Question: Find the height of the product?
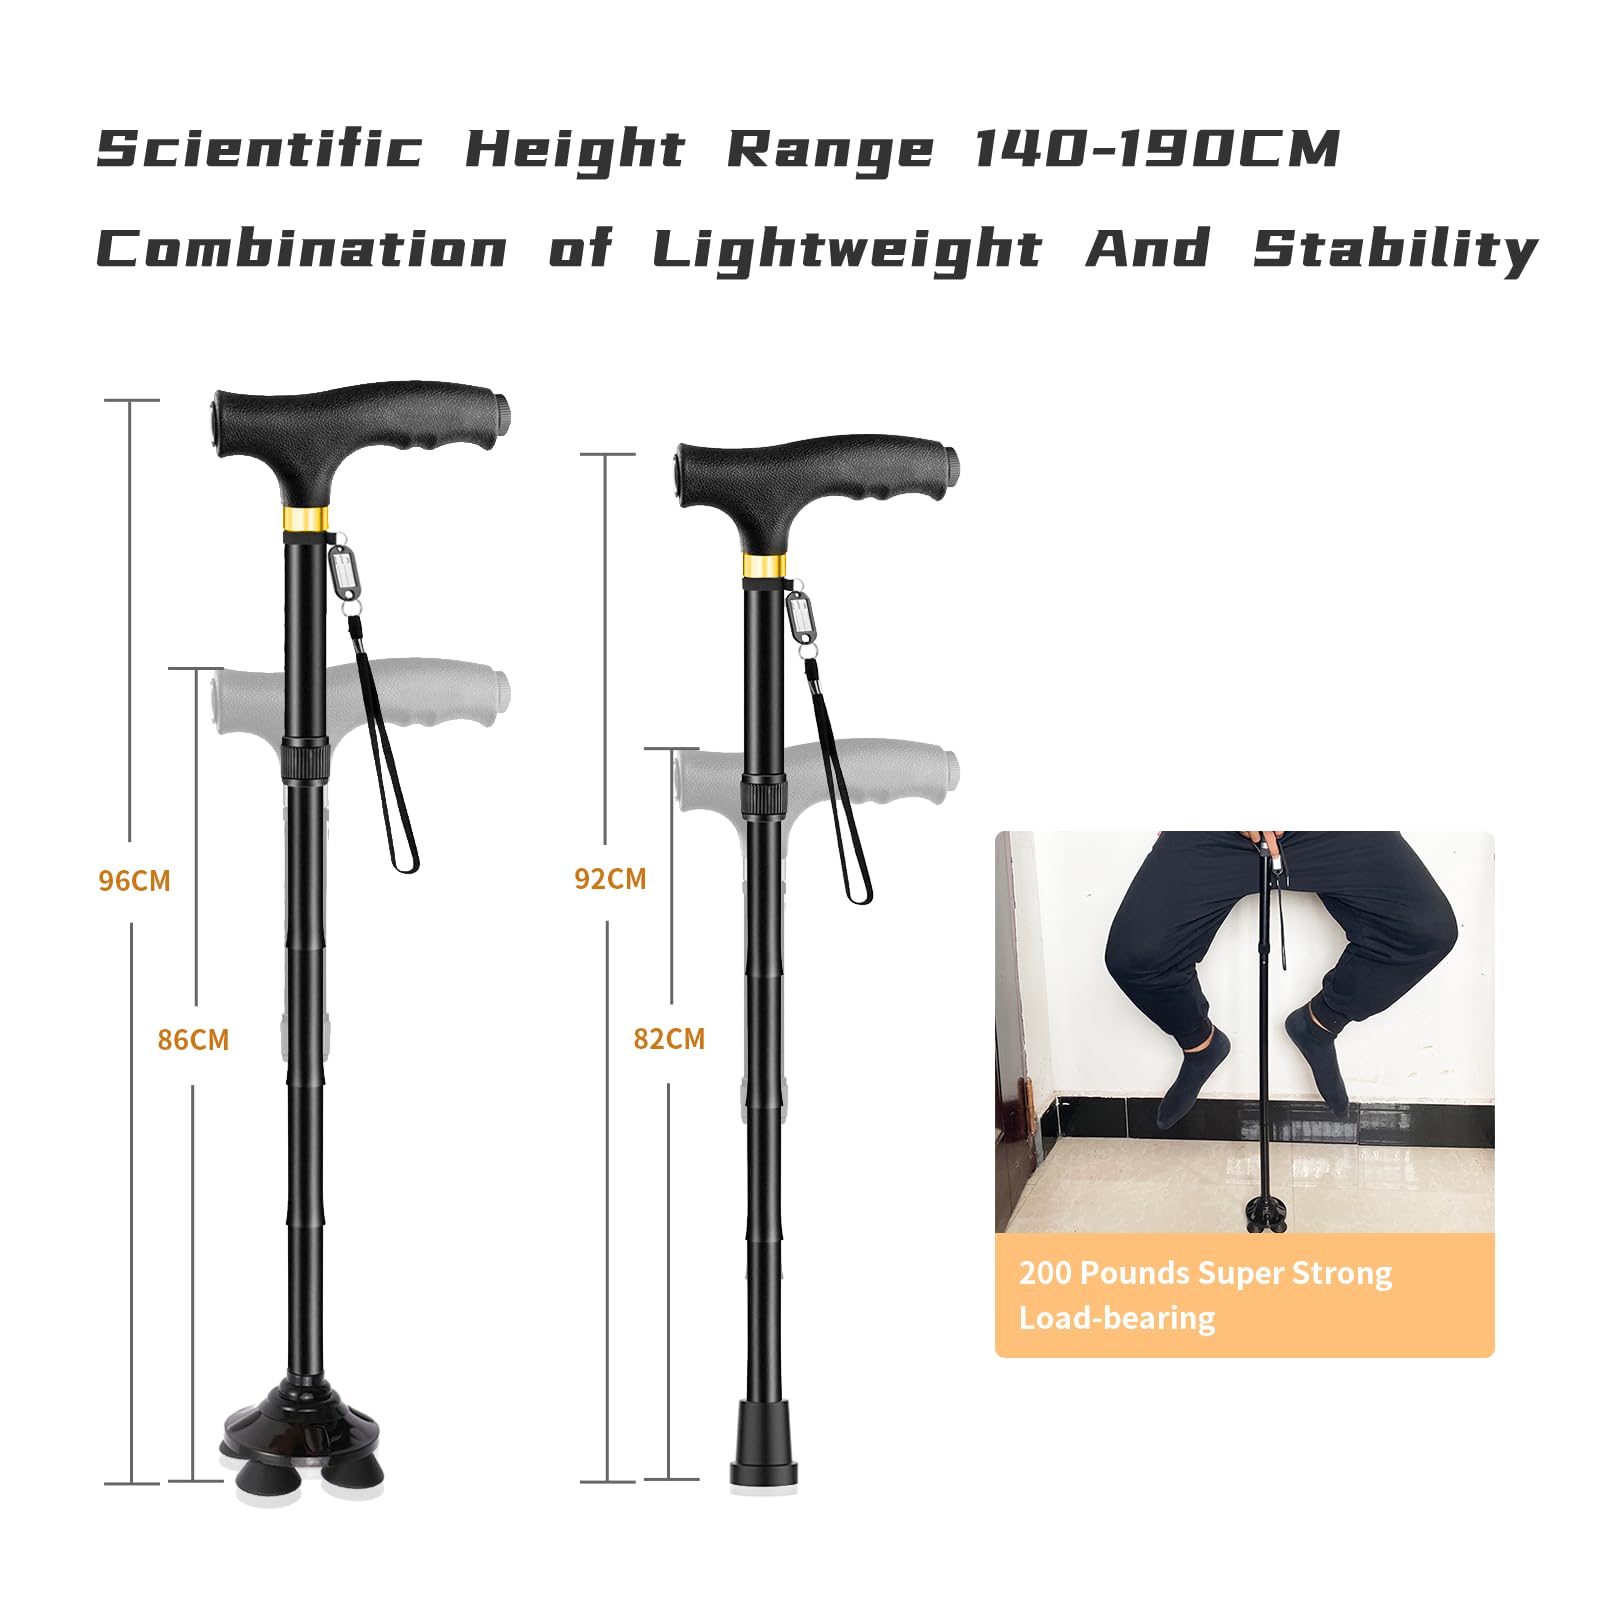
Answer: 96.0 centimetre